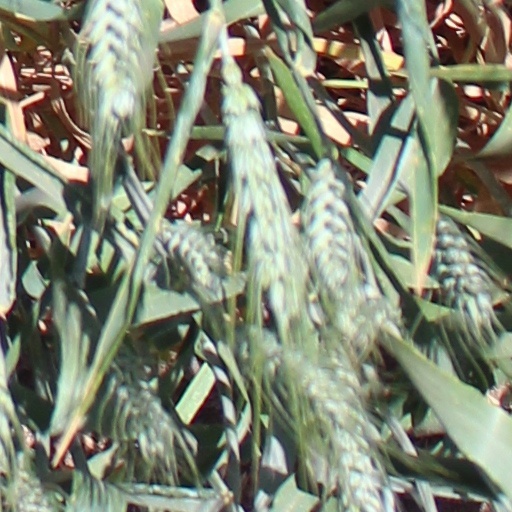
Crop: wheat